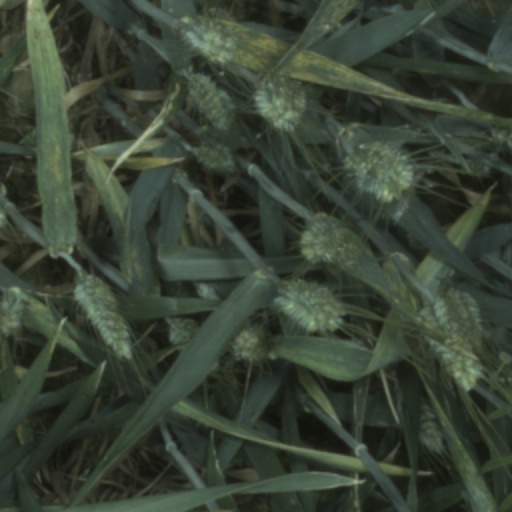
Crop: wheat